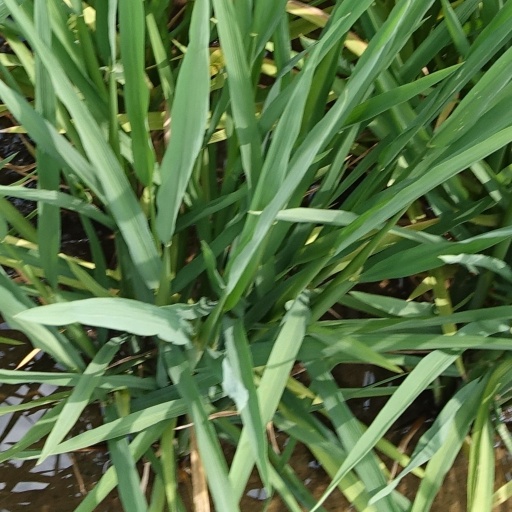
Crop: rice